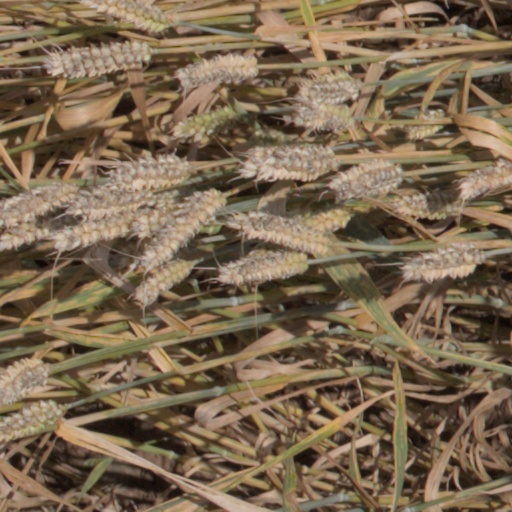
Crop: wheat